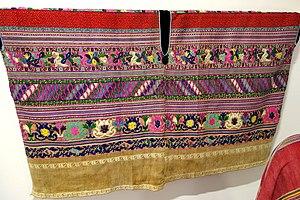
Les textiles mayas sont les vêtements et autres arts textiles des peuples mayas et des peuples autochtones de la péninsule du Yucatán au Mexique, au Guatemala, au Honduras, au Salvador et au Belize. Les femmes créent traditionnellement créé des textiles dans la société maya, et les textiles constituent une forme importante d'art antique et de croyances religieuses maya. Ils sont considérés comme un bien de prestige permettant de distinguer les roturiers de l'élite. Selon Brumfiel, certains des plus anciens tissages trouvés en Mésoamérique pourraient remonter à environ 1000-800 av. J.-C.